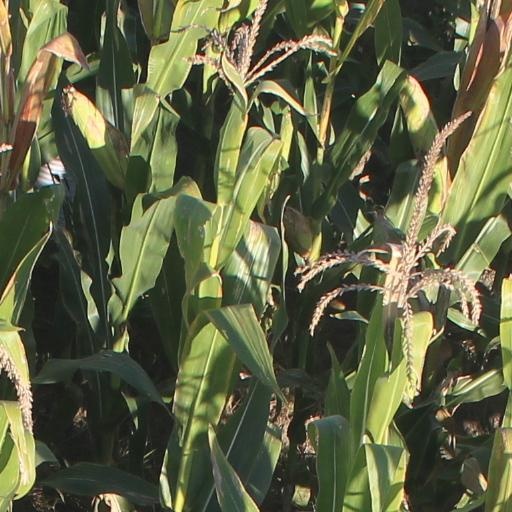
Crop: maize; corn